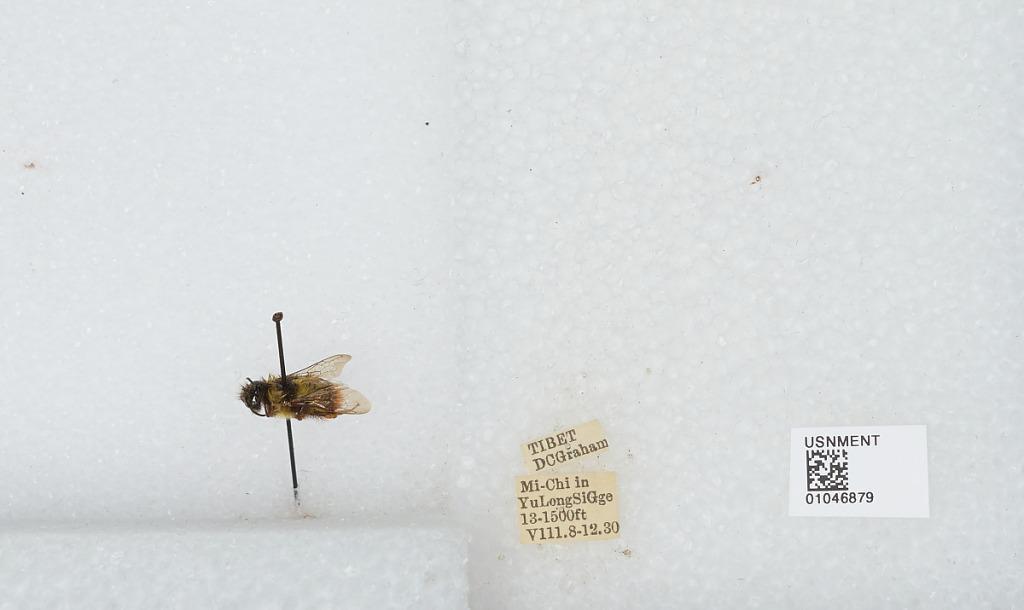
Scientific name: Bombus sp.
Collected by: D. Graham
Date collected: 1930-8-8
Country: China
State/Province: Tibet Autonomous Region
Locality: Mi-Chi in Yu Long Si Gge